Axis occupation of Serbia

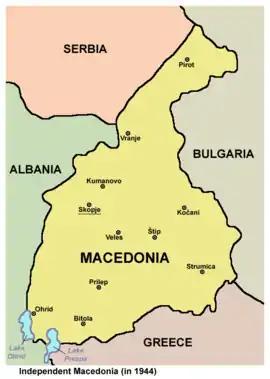
Regions of Yugoslavia annexed by Bulgaria (1941–1944)

In 1941 some parts of Serbia, including Vranje, Bosilegrad, Caribrod and Pirot were occupied and subsequently annexed by Bulgaria. Later, between 1942 and 1943, other significant parts of Serbia, were occupied by Bulgaria, but left under German supervision.